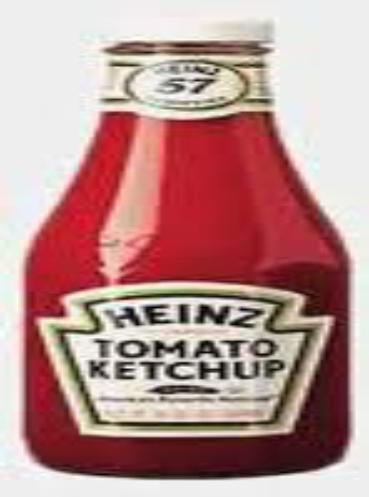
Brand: H. J. Heinz
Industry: Food